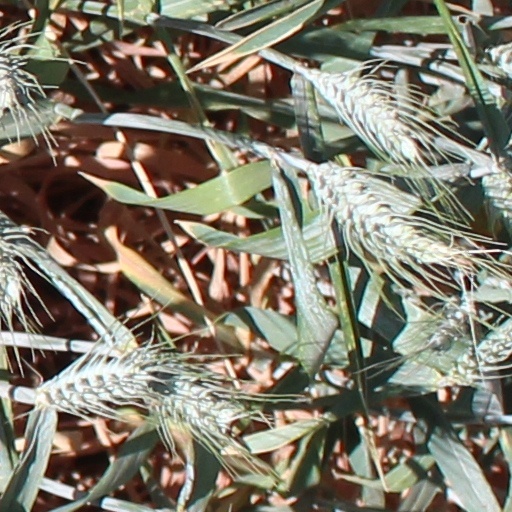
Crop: wheat